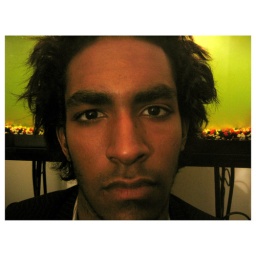
Adam is sitting in front of the the least-cleaned fish tank in the entire world.